Bopolu

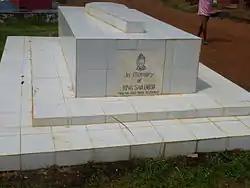
Grave Site of King Sao Boso in Bopolu, Liberia

Bopolu is the capital city of Gbarpolu County, Liberia, and is located 100 kilometers north of Monrovia. As of the 2008 census, Bopolu has a population of 2908. Of this, 1547 were male and 1361 female.